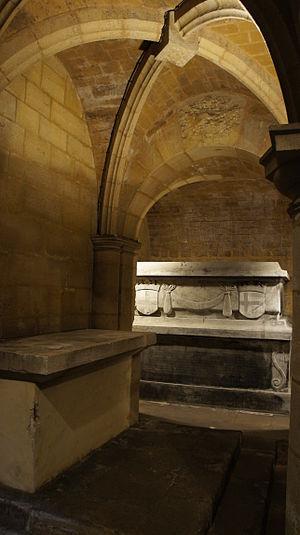
Vue du tombeau de Fabert.
Le couvent des Capucins irlandais était un couvent situé à Sedan, en France. Le seul vestige de cet édifice est une crypte abritant le tombeau d'Abraham de Fabert d'Esternay, premier gouverneur de Sedan lorsque la principauté de Sedan a disparu et que ce territoire a été rattaché au royaume de France. Le couvent devenu hôpital militaire a été rasé en 1970 et a fait place à un ensemble d'immeubles appelé Résidence d'Ardennes.